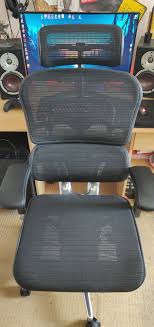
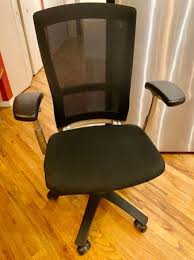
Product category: items_chair
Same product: no